Silas Schwarz

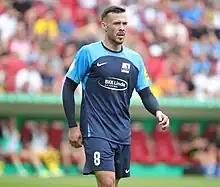
Schwarz with TSV Schott Mainz in 2023

Silas Schwarz (born 8 November 1997) is a German professional footballer who plays as a midfielder for TSV Schott Mainz.